Susanto Megaranto

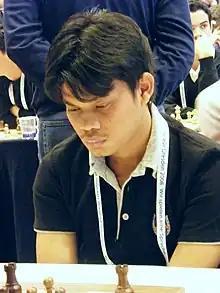
Susanto Megaranto in 2008

Susanto Megaranto (born 8 October 1987) is an Indonesian chess player. In 2004, he became the youngest Indonesian ever to qualify for the title Grandmaster at 17, beating out Utut Adianto's record by four years. He won the Indonesian Chess Championship four times in a row from 2006 to 2010. He graduated from Gunadarma University.